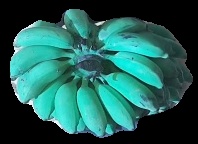
Variety: elakki-bale
Grade: grade3